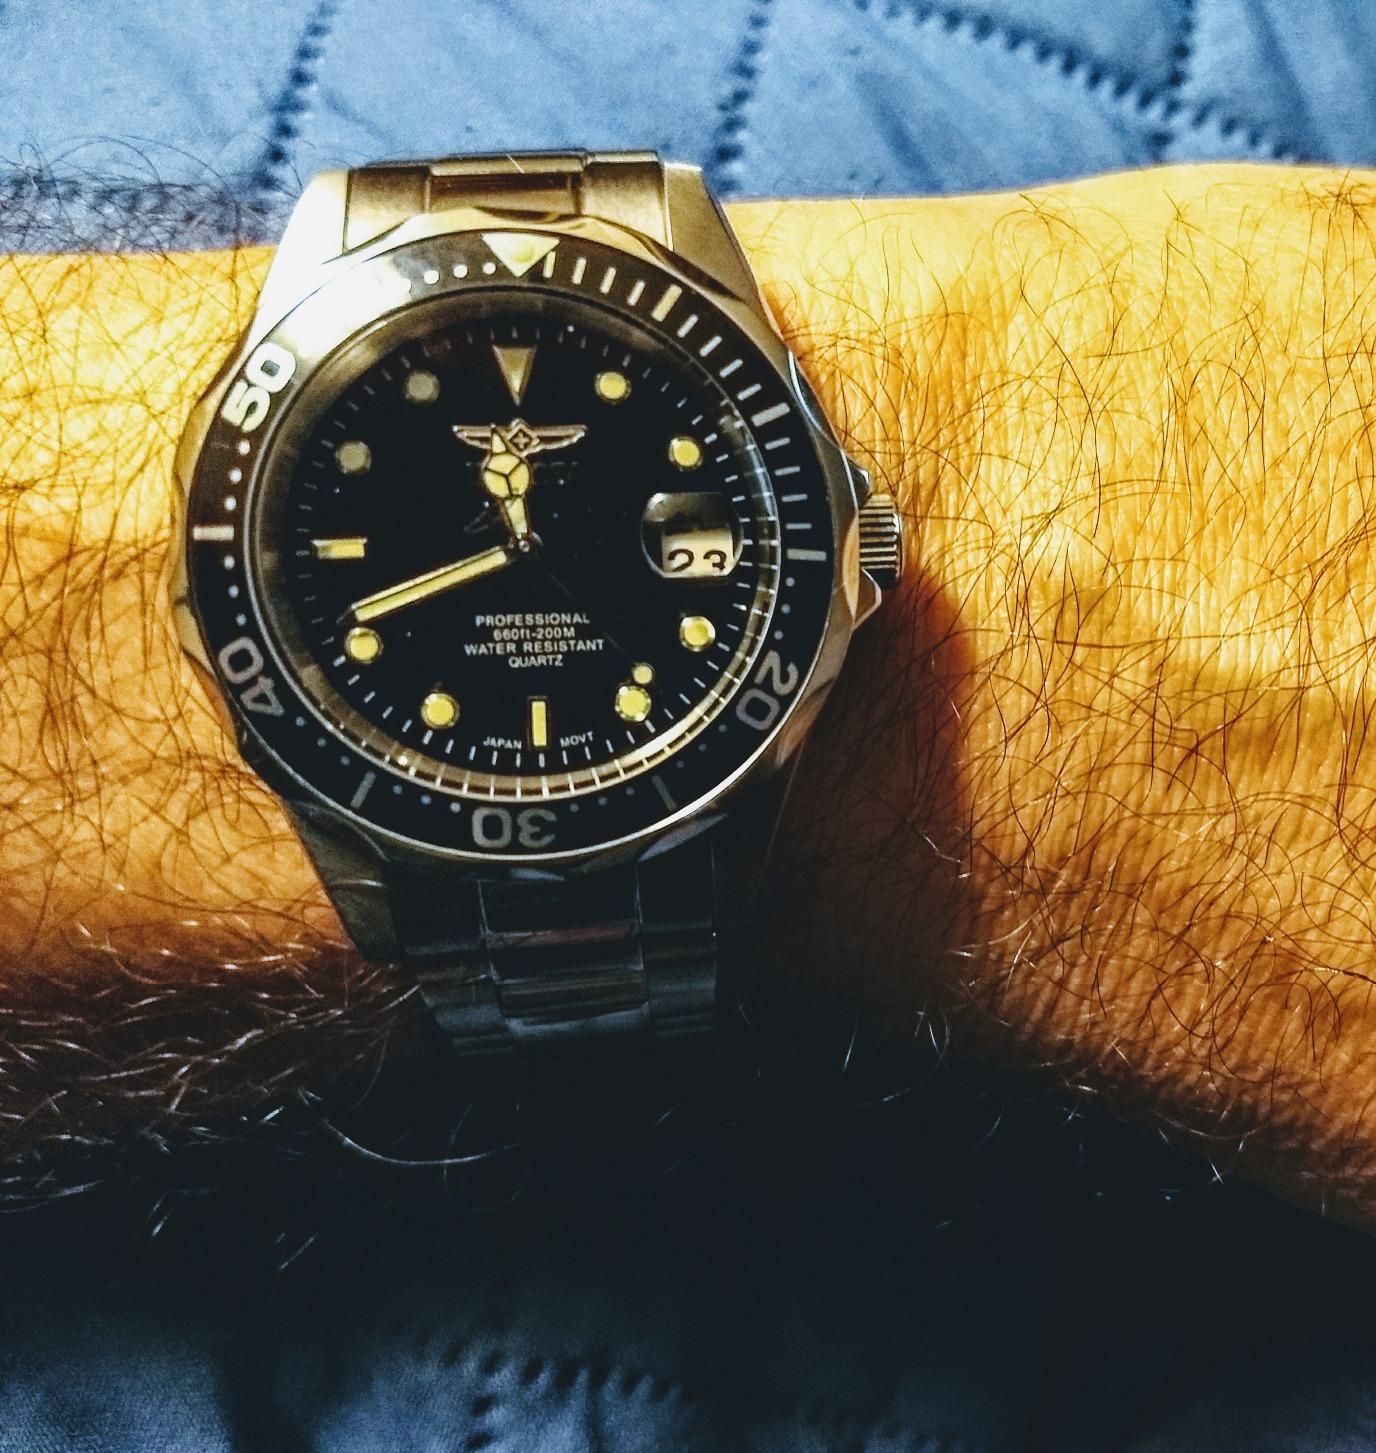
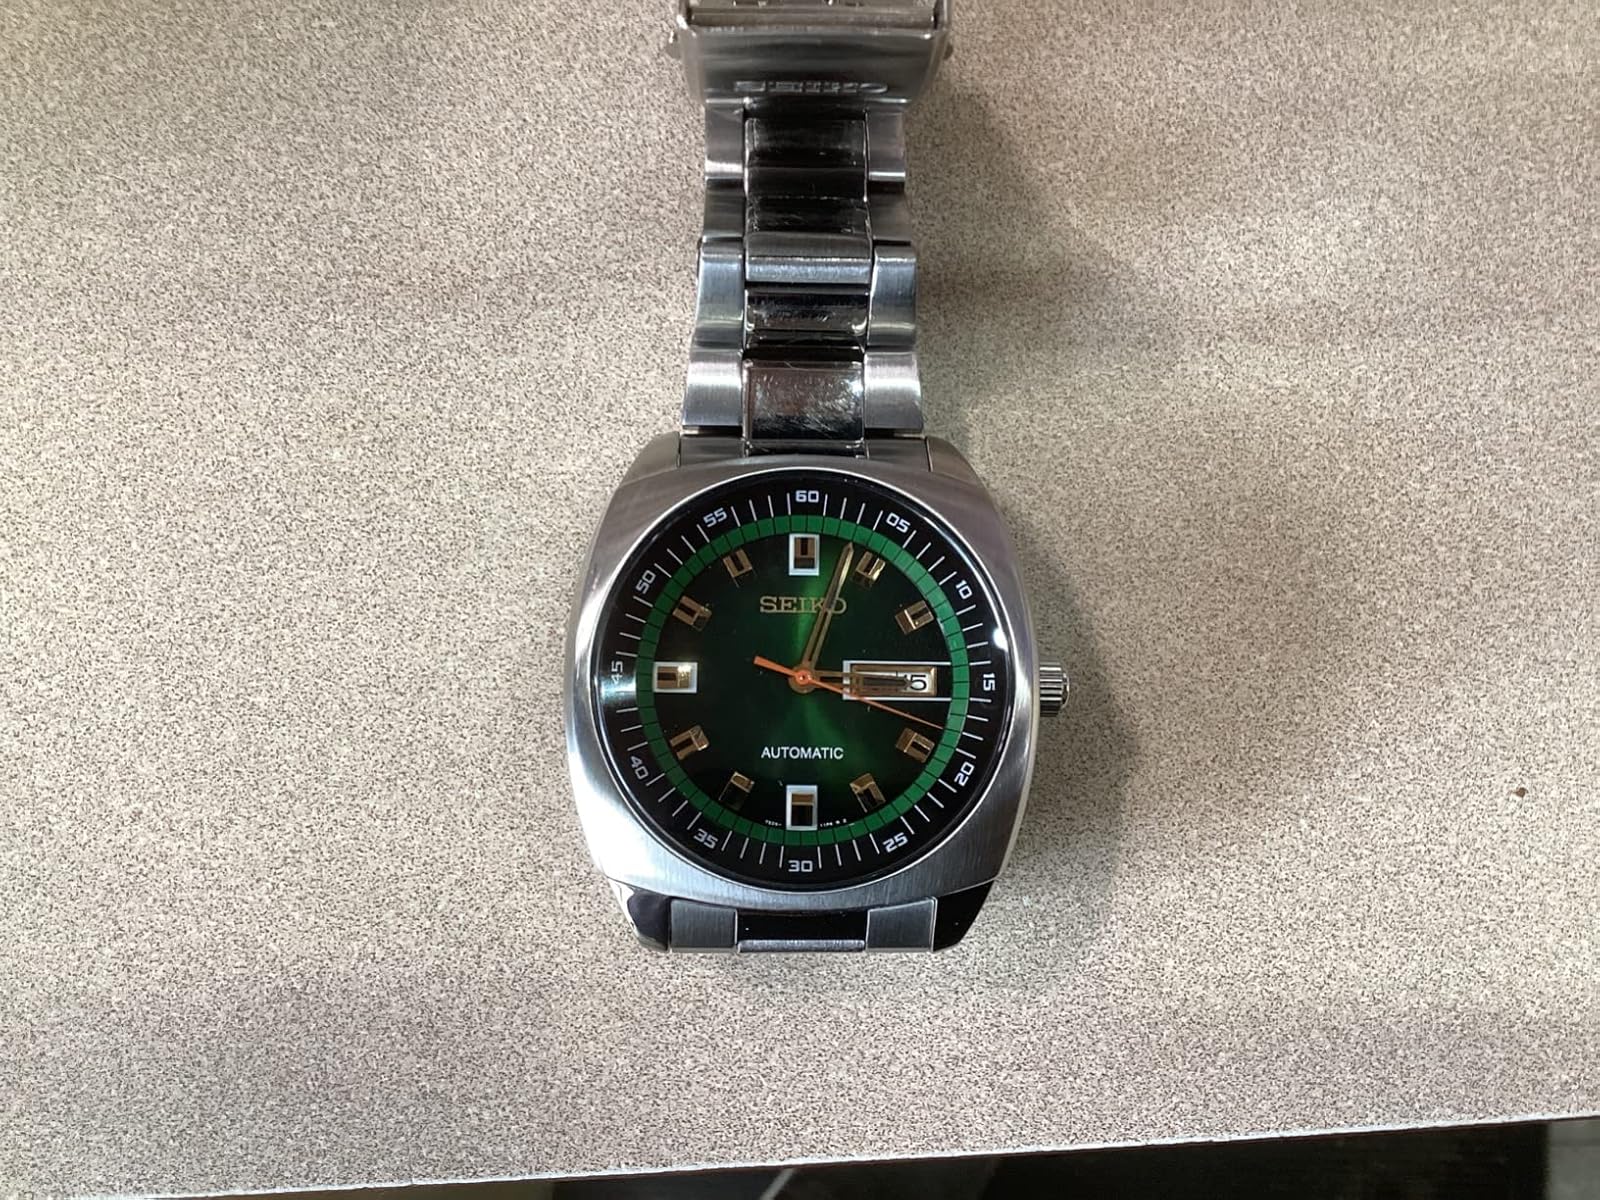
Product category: accessories_watch
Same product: no